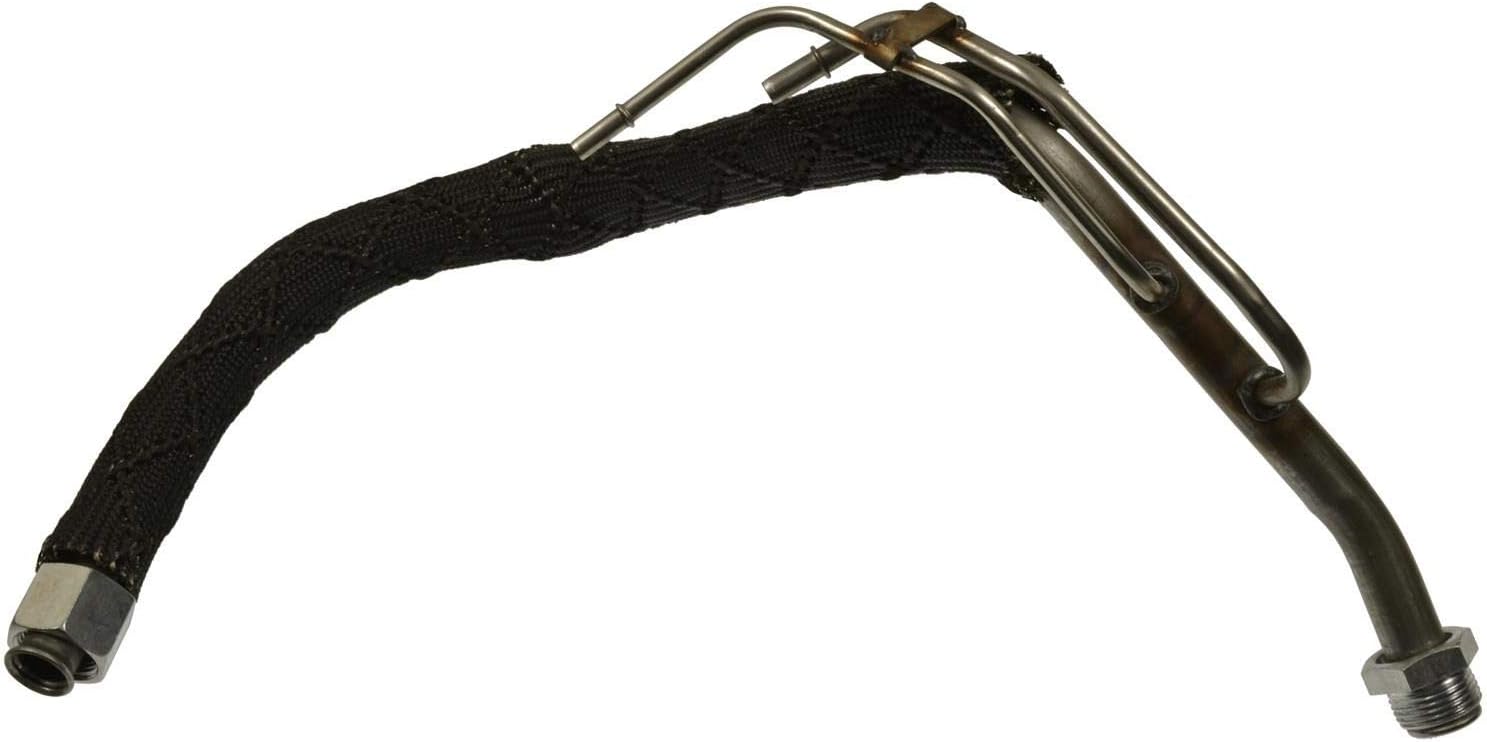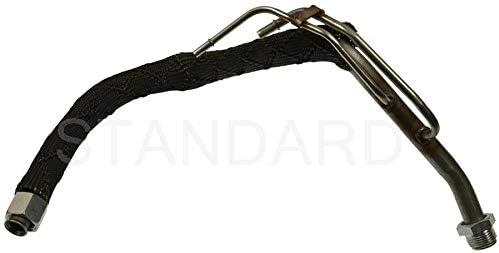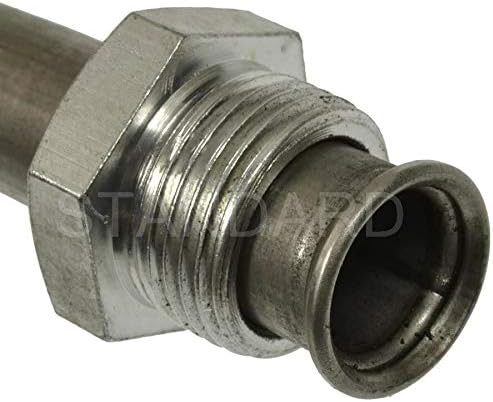
Standard Motor Products ETB9 Exhaust Gas Recirculation Tube
Category: Automotive
EGR Tube
Features: EGR Tube